Garden Island Naval Precinct

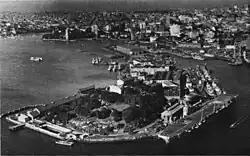
Garden Island Naval Precinct,

The Garden Island Naval Precinct is a heritage-listed naval base and defence precinct located at Cowper Wharf Roadway in the inner eastern Sydney neighbourhood of Garden Island, New South Wales, Australia. The precinct was built from 1856. It includes the HMAS Kuttabul naval base, formerly known as HMAS Penguin. The property is owned by Australian Department of Defence. It was added to the Commonwealth Heritage List on 22 June 2004 and the New South Wales State Heritage Register on 12 November 2004.